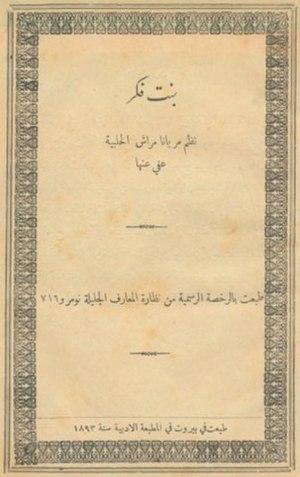
Les références contenues dans cet article à des textes publiés en caractères arabes furent translittérées en caractères latins selon la norme ISO 233-2.